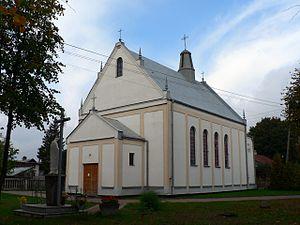
Czeremcha est un village de Pologne, situé dans la gmina de Czeremcha, dans le Powiat de Hajnówka, dans la voïvodie de Podlachie.